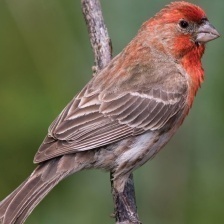
Species: HOUSE FINCH
Scientific name: HAEMORHOUS MEXICANUS
ImageNet parent category: house_finch